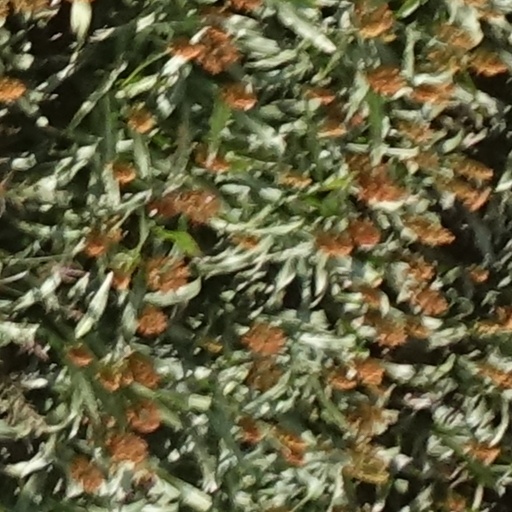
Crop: sorghum